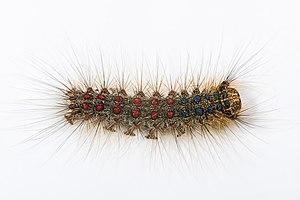
Les aiguilles des épicéas sont utilisés comme source alimentaires par les chenilles de nombreuses espèces de lépidoptères.
La chenille est la larve des lépidoptères, c'est-à-dire des insectes dont l'imago est appelé papillon. Les larves de certains hyménoptères qui ressemblent beaucoup à celles des lépidoptères sont appelées fausses-chenilles.
Lymantria dispar, appelé le Bombyx disparate sous sa forme de papillon ou la Spongieuse sous sa forme de chenille, est une espèce de lépidoptères de la famille des Erebidae et de la sous-famille des Lymantriinae..